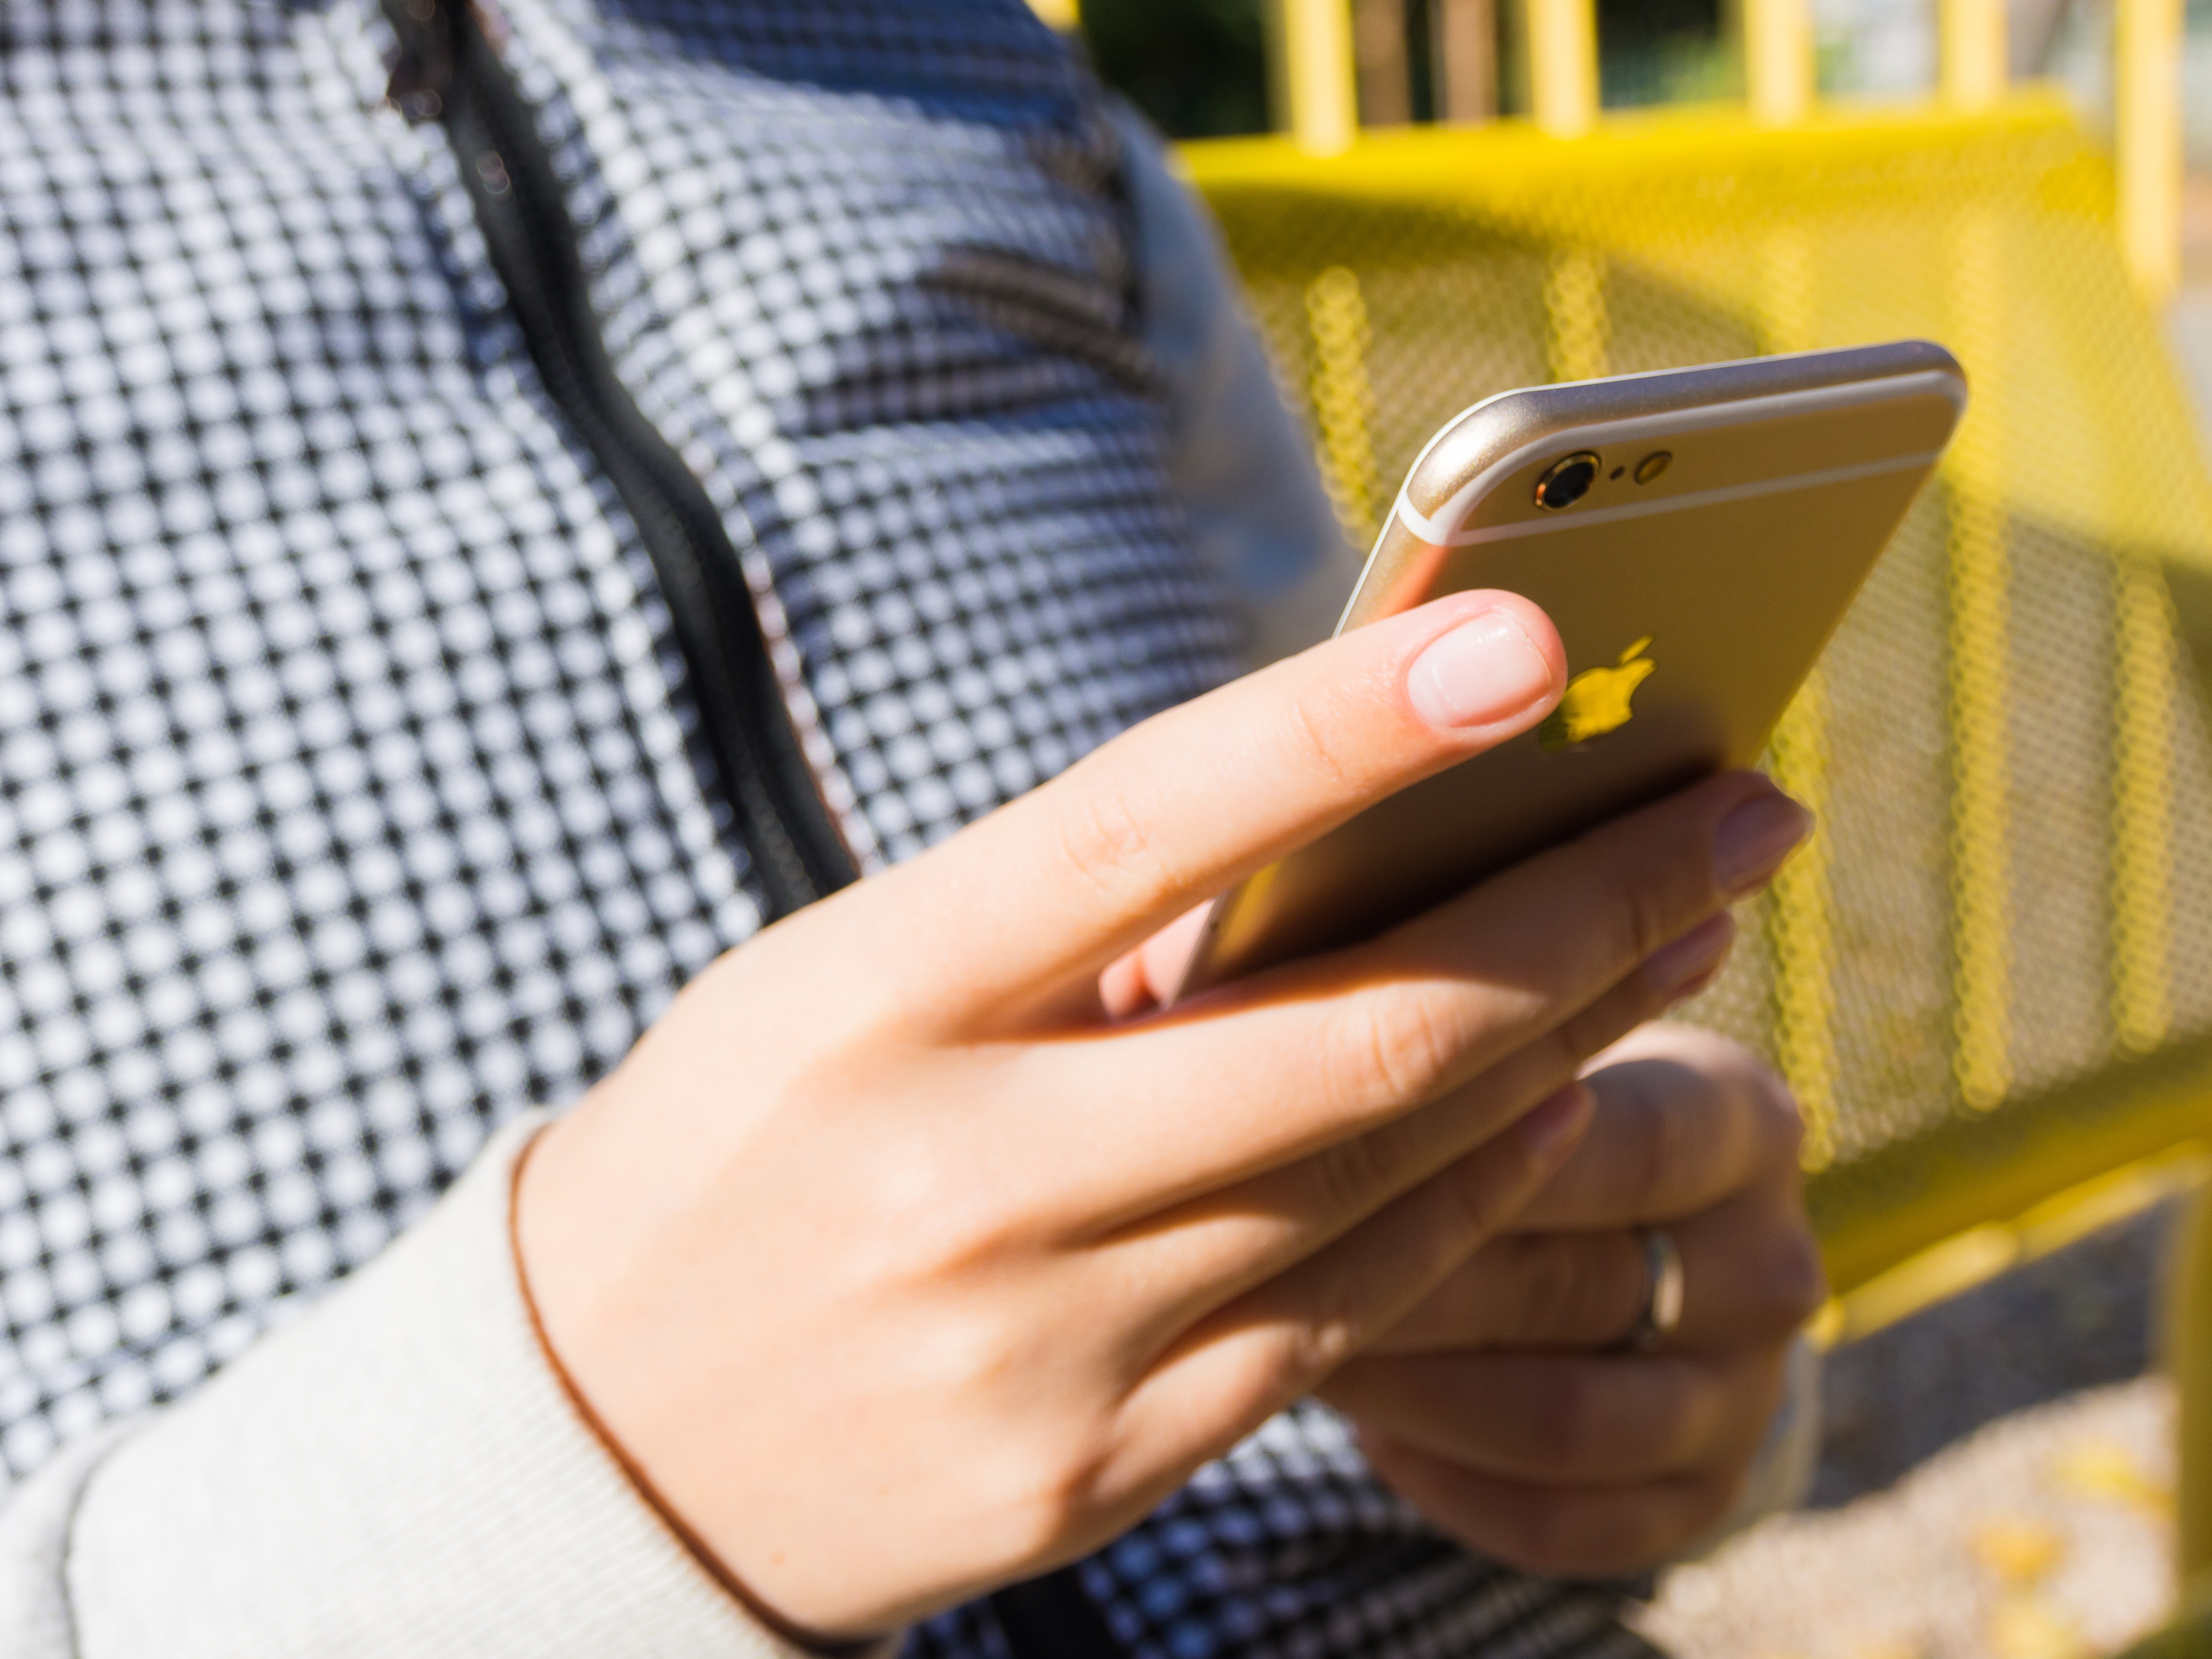
iphone, smartphone, mobile, writing, hand, people, girl, woman, technology, young, touch, finger, gadget, yellow, mobile phone, modern, apple inc, device, design, hands, glasses, communications, chat, cellular, connection, cellular phone, sms, portable communications device